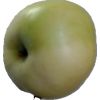
Label: Apple 6